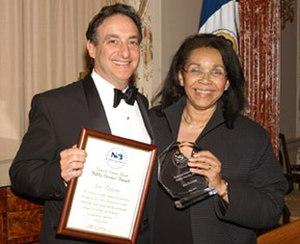
Ira Flatow, né le 9 mars 1949 à New York, dans le borough de Brooklyn, est un journaliste américain. Il anime l'émission de vulgarisation scientifique Science Friday, diffusée depuis 1991 sur le réseau de radiodiffusion public américain NPR. Il est également connu pour avoir animé l'émission télévisée de vulgarisation scientifique Newton's Apple diffusé sur le réseau de télévision public PBS.